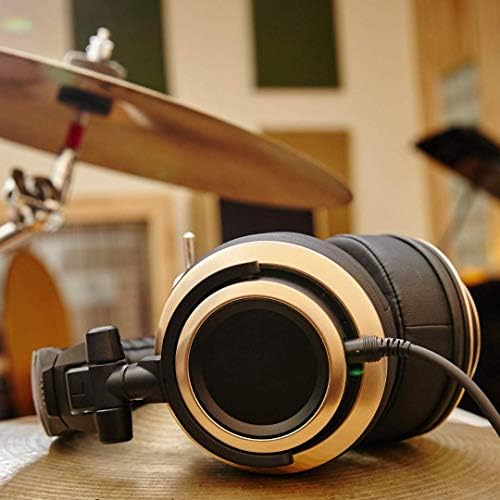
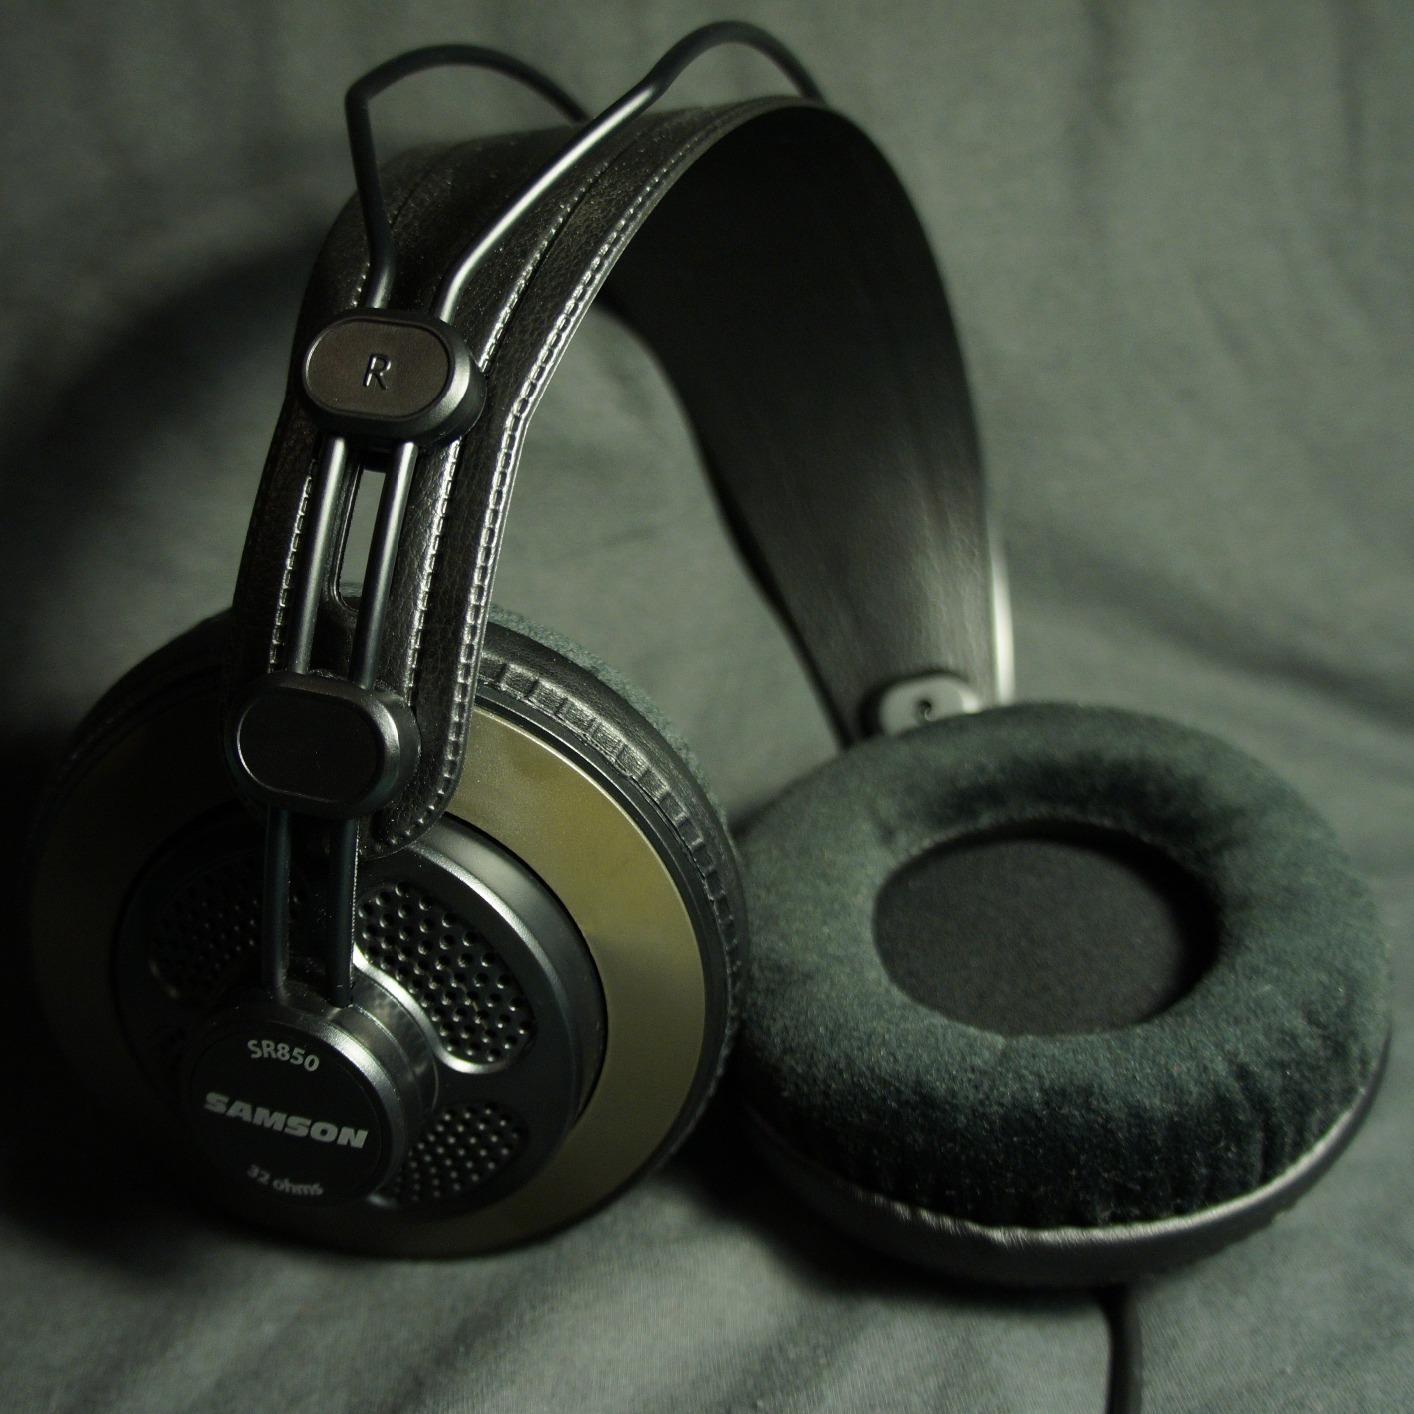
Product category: headphones
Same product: no